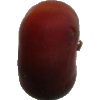
Label: Nectarine Flat 1